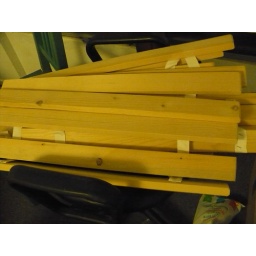
this is just the bed bridge that goes underneath the mattress and holds up the mattress